Hispano Aviación

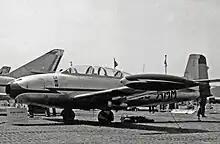
The prototype Hispano HA-200 "Saeta" exhibited at the 1957 Paris Air Show

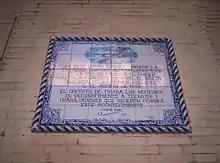
Tiles on the wall of the former Hispano Aviación factory

Hispano Aviación was a Hispano-Suiza aircraft factory in Andalusia, southern Spain which became a separate enterprise when taken over by the Francisco Franco led "Nationalist" forces in 1939, during the Spanish Civil War.